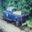
Label: pickup_truck